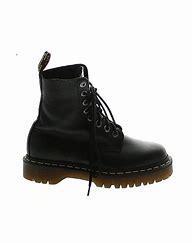
Brand: Dr.
Model: Martens 100